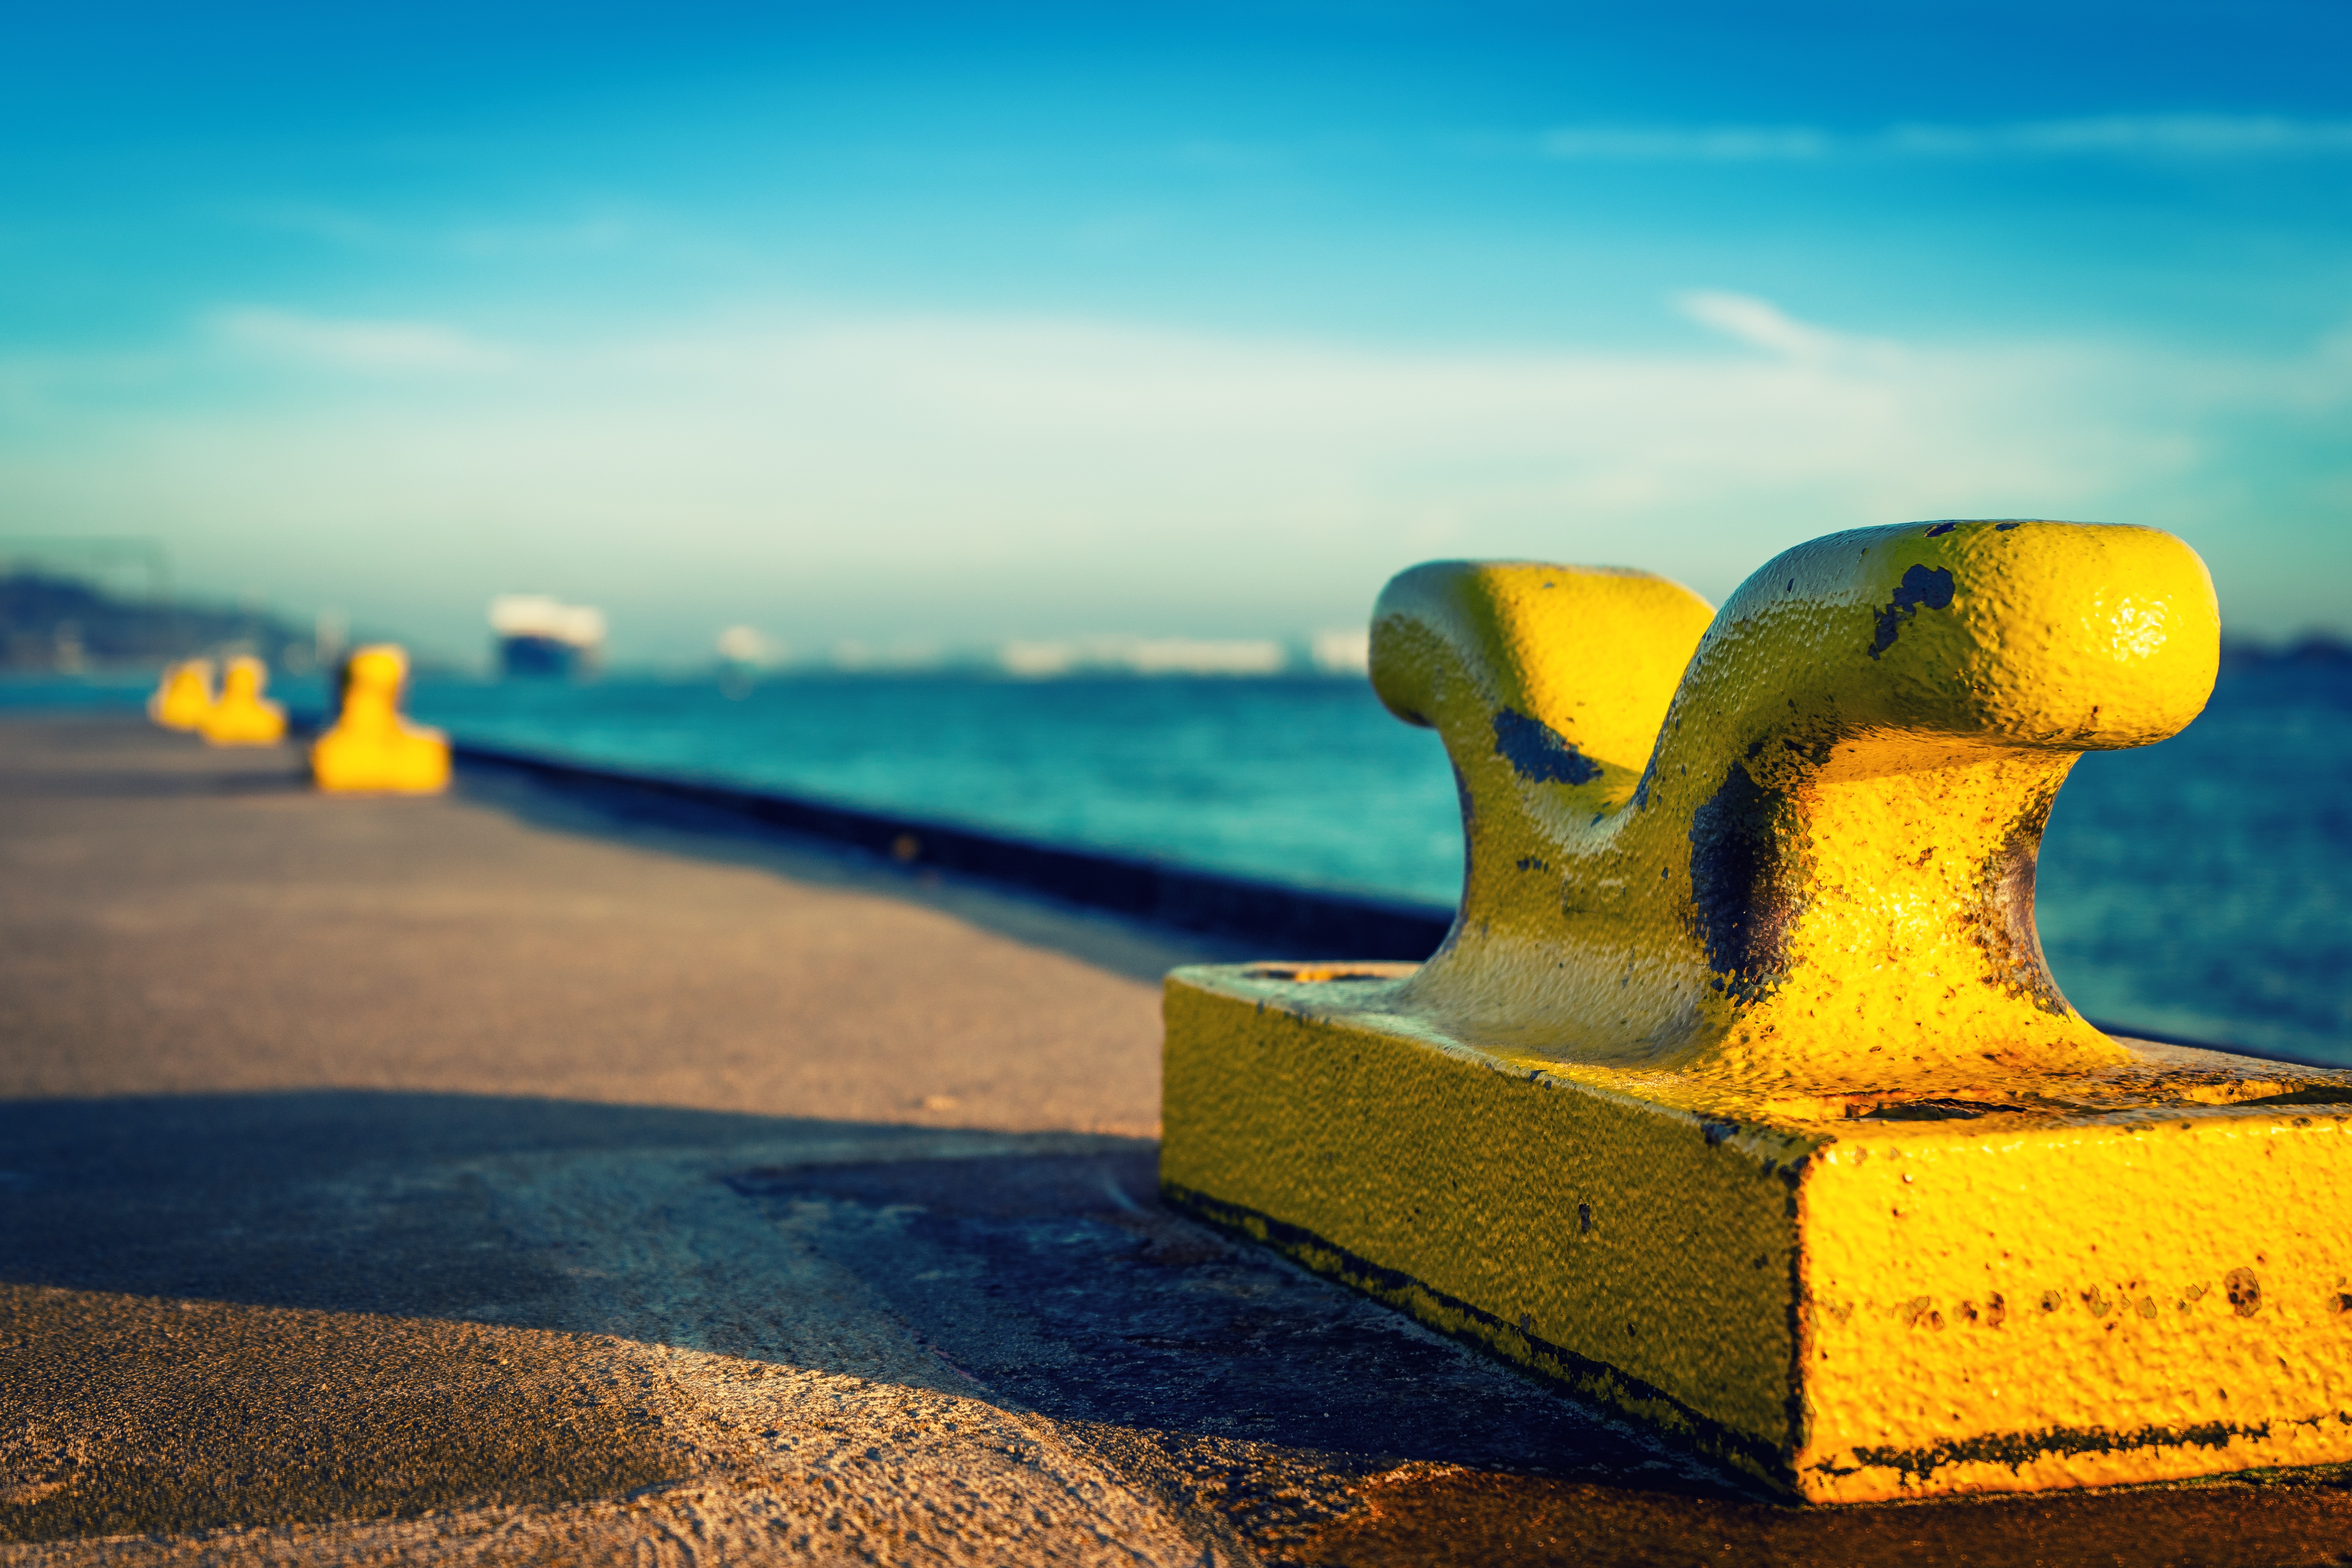
beach, sea, coast, water, sand, ocean, horizon, sky, sunset, sunlight, morning, shore, wave, pier, dusk, reflection, color, blue, port, yellow, catwalk, bollard, elbe, hamburg